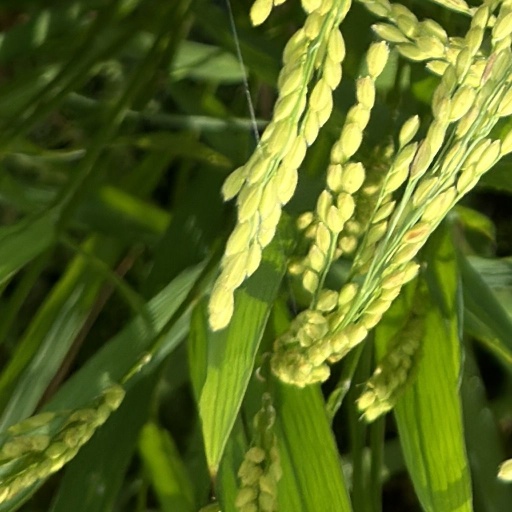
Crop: rice